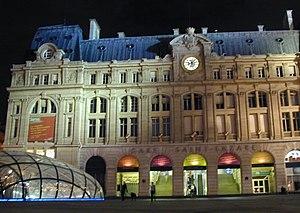
Jean-Marie Charpentier, né le 27 avril 1939 à Paris 1ᵉʳ et mort le 24 décembre 2010, est un architecte et urbaniste français.
La gare de Paris-Saint-Lazare, dite aussi gare Saint-Lazare, est l'une des six grandes gares terminus du réseau de la SNCF à Paris. Située dans le quartier de l'Europe du 8ᵉ arrondissement, c'est l'une des anciennes têtes de ligne du réseau Ouest-État.